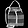
Label: Bag